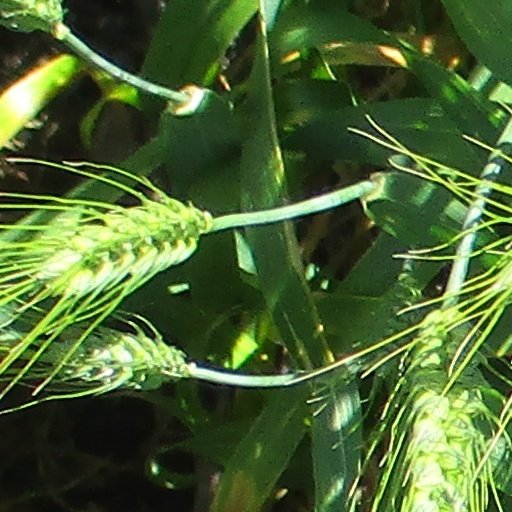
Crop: wheat